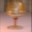
Label: cup